Peter M. Rhee

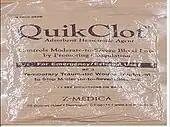
Rhee publicly expressed his preference for QuikClot as a hemostatic agent.

As the Director of the Navy Trauma Training Center at Los Angeles County+USC Medical Center, Rhee became involved in an interbranch disagreement between the Army and Navy regarding the adoption of new hemostatic agents designed for battlefield treatment of severe bleeding. While the Army had adopted blood-clotting bandage called HemCon, the Navy and Marines instead opted for a different product called QuikClot. After testing HemCon at the Navy Trauma Training Center, Rhee concluded in December 2005: "I've tried every one of these products, many times, on many different kinds of wounds. For big-time bleeding – and that's what we're really worrying about here – HemCon doesn't work." Though Rhee preferred QuikClot, he expressed reservations over its commercialization in 2003 because of the potential for misuse by untrained consumers.